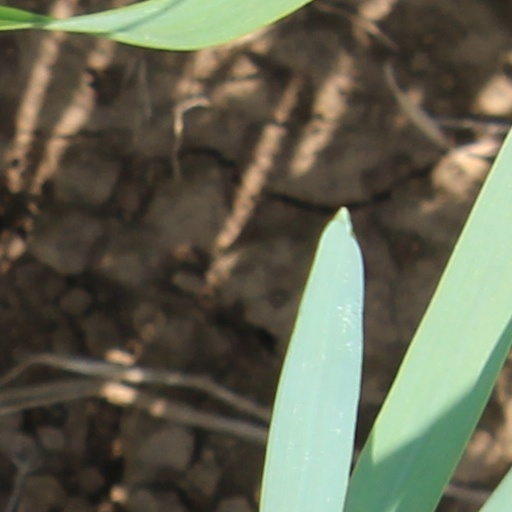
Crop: wheat